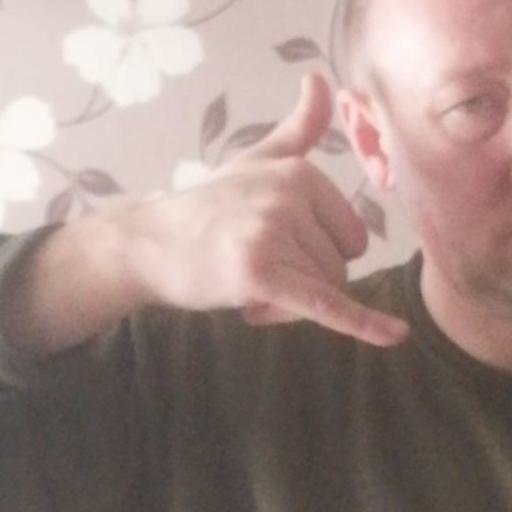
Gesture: call